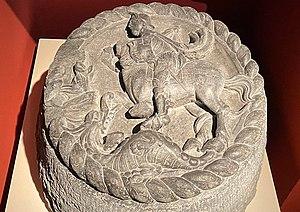
Clé de voûte du palais des Gouverneurs de Bastia en ardoise de Lavagna représentant Saint-Georges, symbole de la République de Gênes. 16e siècle. Musée de Bastia.
Le Palais des Gouverneurs, en corse Palazzu di i Guvernatori est un monument historique de la ville de Bastia, au cœur du quartier historique de la Citadelle. Il a été lieu de résidence des gouverneurs génois, caserne militaire et aujourd'hui musée.